Bombay Engineer Group and Centre Band

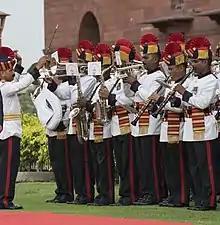
The band performing during the visit of US Defence Secretary Chuck Hagel at a Tri-Services Guard of Honour ceremony in New Delhi, 8 August 2014.

The Bombay Sappers Regimental Centre Military Band (Bombay Sappers Band for short) is a regimental military band in the Indian Armed Forces. It is one of the oldest Indian military bands in the country and is one of many Indian Army brass bands. The 30-member band is based at the BEG Centre in Kirkee. The band has a lineage that dates back two centuries and includes it being formerly known as the "Sikh Pioneers Brass Band" under the 3rd Sikh Pioneers. The modern band was founded in 1932 in Sialkot (present day Pakistan) as its current name. A jazz band was established in 1993.